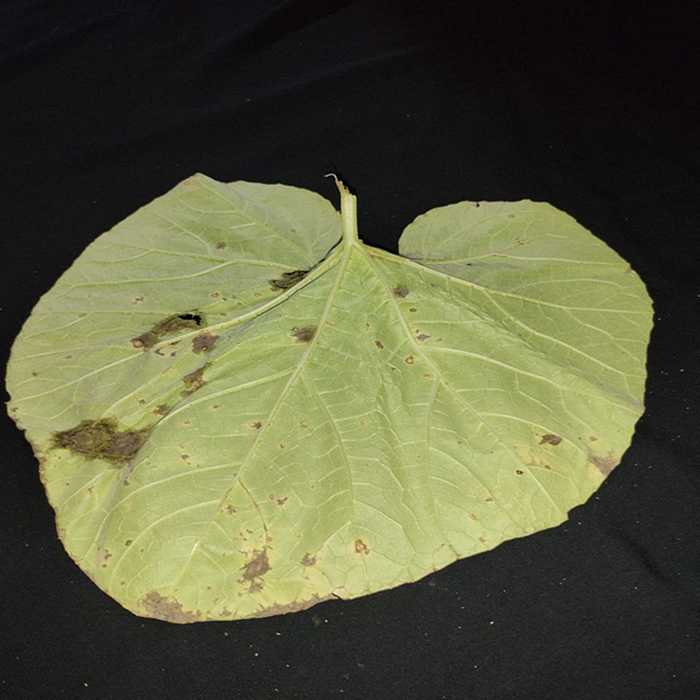
Plant: Bottle gourd
Label: Downey mildew